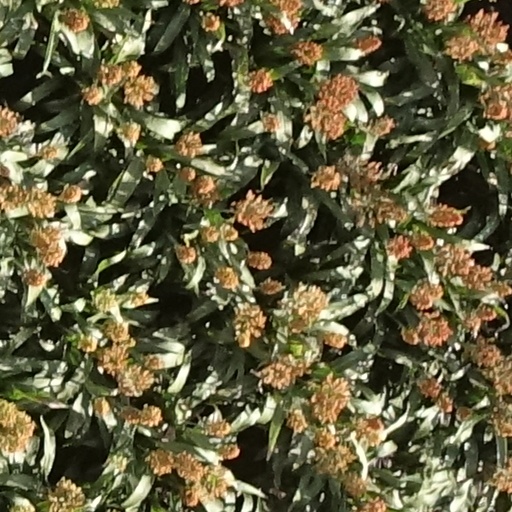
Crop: sorghum